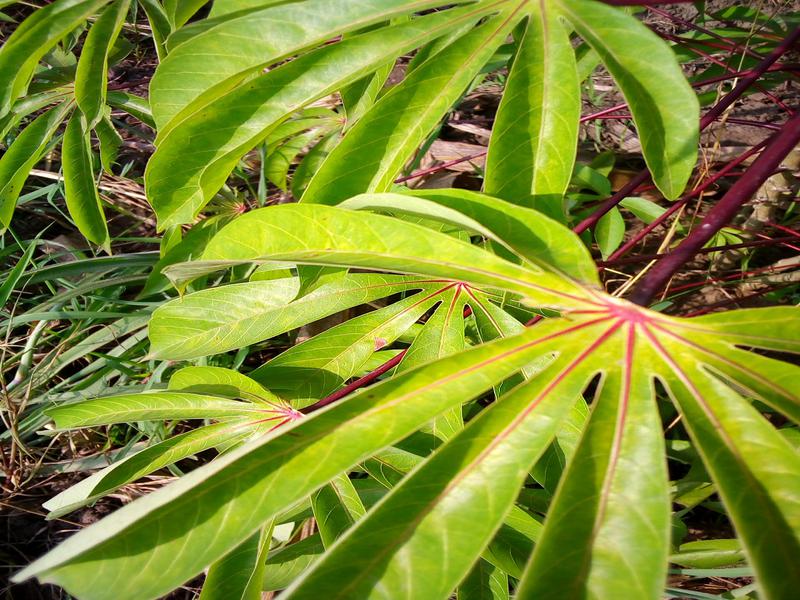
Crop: cassava
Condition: healthy